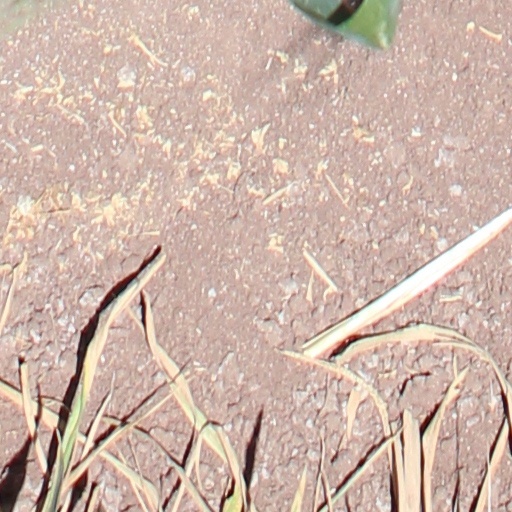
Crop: wheat